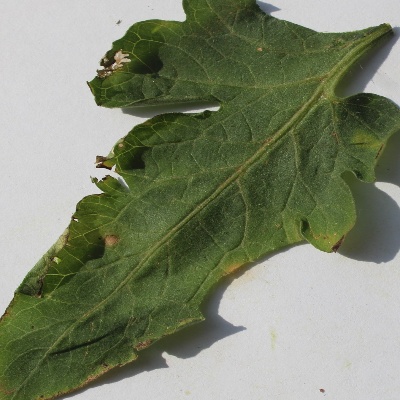
Crop: Tomato
Condition: leaf curl